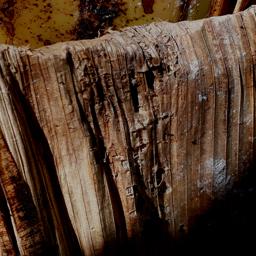
Label: BACTERIAL SOFT ROT